Shelbourne Park

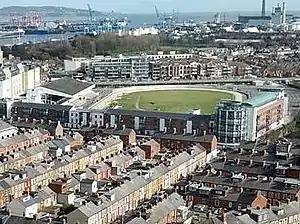
View of Ringsend showing Shelbourne Park

Shelbourne Park is a greyhound racing stadium in the south Dublin inner city suburb of Ringsend.